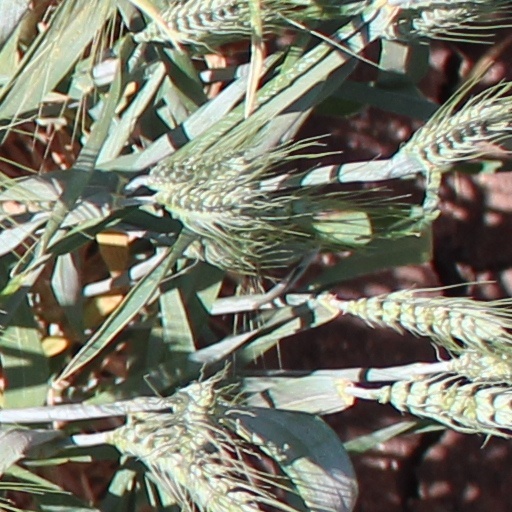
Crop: wheat